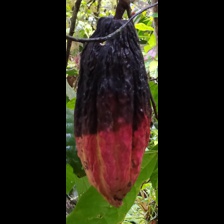
Label: phytophthora